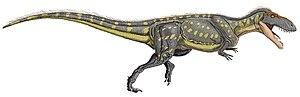
Les Megalosauridae forment un clade de dinosaures théropodes Tetanurae basaux ayant vécu du Jurassique moyen au Jurassique supérieur sur l'ensemble des continents mis à part l'Océanie et l'Antarctique où leurs ossements n'ont pas encore été découverts. Les dernières études cladistiques qui ont été faites sur ces théropodes les rapprochent des Spinosauridae dont ils partagent la caractéristique anatomique d'avoir une griffe surdimensionnée au premier doigt de chaque main. Les membres les plus connus de ce clade sont le Megalosaurus découvert dans le Jurassique moyen d'Angleterre et premier dinosaure à avoir été décrit et nommé dans la littérature scientifique, et Torvosaurus, dinosaure carnivore du Jurassique supérieur des États-Unis. Les Megalosauridae semblent avoir disparu à la limite Jurassique/Crétacé et semblent avoir été remplacés par d'autres théropodes au Crétacé inférieur, en témoigne l'absence totale de leur restes au Crétacé.
Les Megalosauroidea constituent un super-famille éteinte et paraphylétique de théropodes ayant vécu du Jurassique moyen au Crétacé supérieur. Leur distribution est mondiale puisqu'ils sont connus sur l'ensemble des continents mis à part l'Océanie et l'Antarctique où leurs restes n'ont pas encore été découverts. Ce groupe comprend certains des plus grands prédateurs terrestres à avoir vécu sur notre planète mais les membres de ce clade sont généralement de taille moyenne.